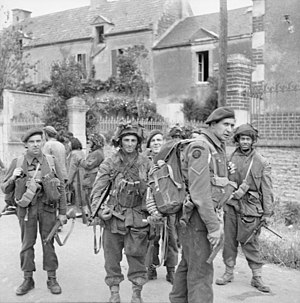
Kommandosoldat
Britiske kommandosoldater i Normandiet i juni 1944
En Kommandosoldat er en specialuddannet soldat, der anvendes i krig til sabotage-missioner bag fjendens linjer. Eksempler på projekter kan være sprængning af broer, el-installationer og opbevaring af brændsel. I andre sammenhænge anvendes kommandosoldater til redningen af gidsler og andre vanskelige opgaver.